An Ideal Husband

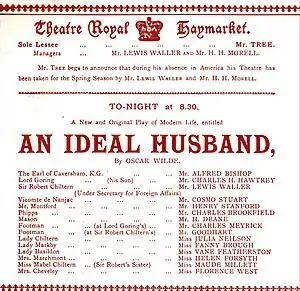
Theatre programme giving details of cast

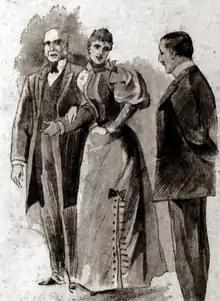
indoor scene; a middle-aged man has a young woman on his arm; a younger man faces them

Sir Robert – a member of the House of Commons and junior government minister – and his wife, Lady Chiltern, are hosting a gathering that includes his friend Lord Goring, a dandified bachelor, Chiltern's sister Mabel and other guests. During the party, Mrs Cheveley, an enemy of Lady Chiltern from their schooldays, attempts to blackmail Sir Robert into supporting a fraudulent scheme to build a canal in Argentina. Her late mentor and lover, Baron Arnheim, induced the young Chiltern to sell him a Cabinet secret – which enabled Arnheim to buy shares in the Suez Canal Company three days before the British government announced its purchase of the company. Arnheim's payoff was the basis of Sir Robert's fortune, and Mrs Cheveley has Robert's letter to Arnheim as proof of his crime. Fearing the ruin of both career and marriage, Sir Robert submits to her demands.